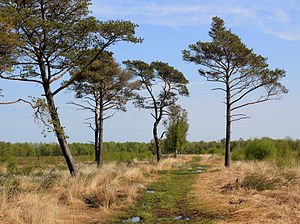
Svanemosen
Svanemosen
Svanemosen er 110 hektar stor og er placeret seks kilometer sydvest for Kolding,danmark.Svanemosen er en højmose. Før i tiden blev der gravet meget tørv, og der kan stadig ses tydelige spor efter den intense tørvegravning, der skete under 2. verdenskrig. Den store sø i midten af mosen er opstået som resultat af tørvegravningen
Svanemosen er en højmose på i alt 110 hektar og er placeret seks kilometer sydvest for Kolding ved Vonsild.